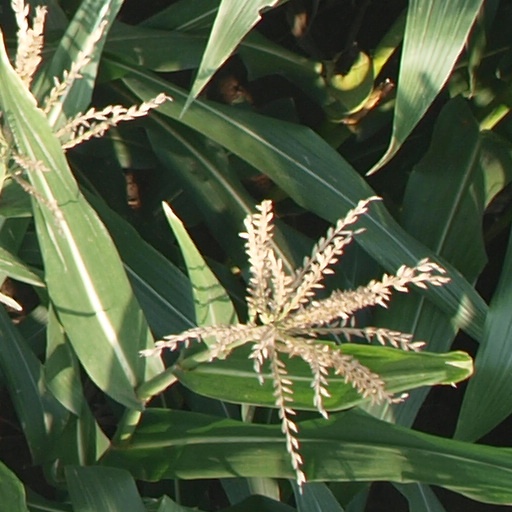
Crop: maize; corn